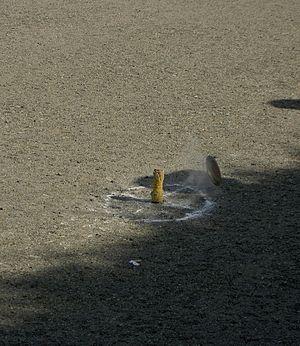
Cible du jeu de Galoche bigoudène. Un palet vient de heurter le sol (Lesconil, France)."
Plobannalec-Lesconil [plobanalɛk lɛskonil] est une commune du département du Finistère, dans la région Bretagne, en France. Située tout au sud de l'entité de tradition du Pays Bigouden, la commune est constituée de deux agglomérations :
Le Pays Bigouden, anciennement Cap Caval, est une aire culturelle du sud-ouest du département français du Finistère, en région Bretagne.
Les jeux de la galoche est un jeu normand, cousin des jeux de palets.
Plusieurs jeux de palets sont pratiqués en Bretagne, la plupart consistant à lancer un palet en métal de manière à l'envoyer à quelques mètres au milieu d'une cible horizontale et le placer ainsi au plus près d'un palet ou autre objet lancé, ou placé, initialement comme repère à viser par tous les joueurs.
La galoche bigoudène est un jeu de palets sportif, pratiqué dans le sud du Finistère.